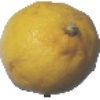
Label: Lemon 1